Jirón Quilca

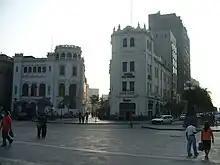
View from the Plaza San Martín, between the Teatro Colón and the Giacoletti Building

Jirón Quilca is a major street in the Damero de Pizarro, located in the historic centre of Lima, Peru. The street starts at its intersection with the Jirón de la Unión and continues until it reaches Alfonso Ugarte Avenue.